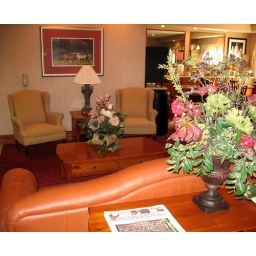
Free Albuquerque, Clovis and USA Today paper everday. Honors members receive their USA Today paper on their door in the morning.